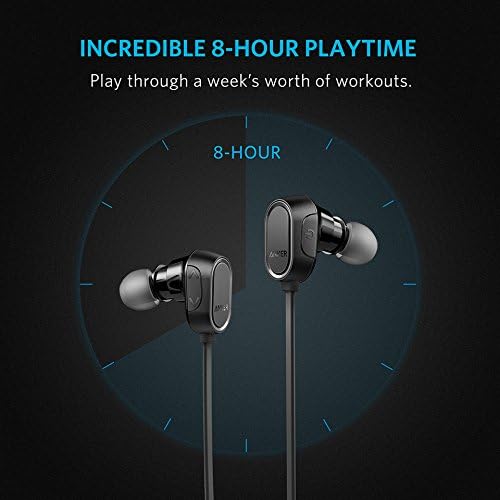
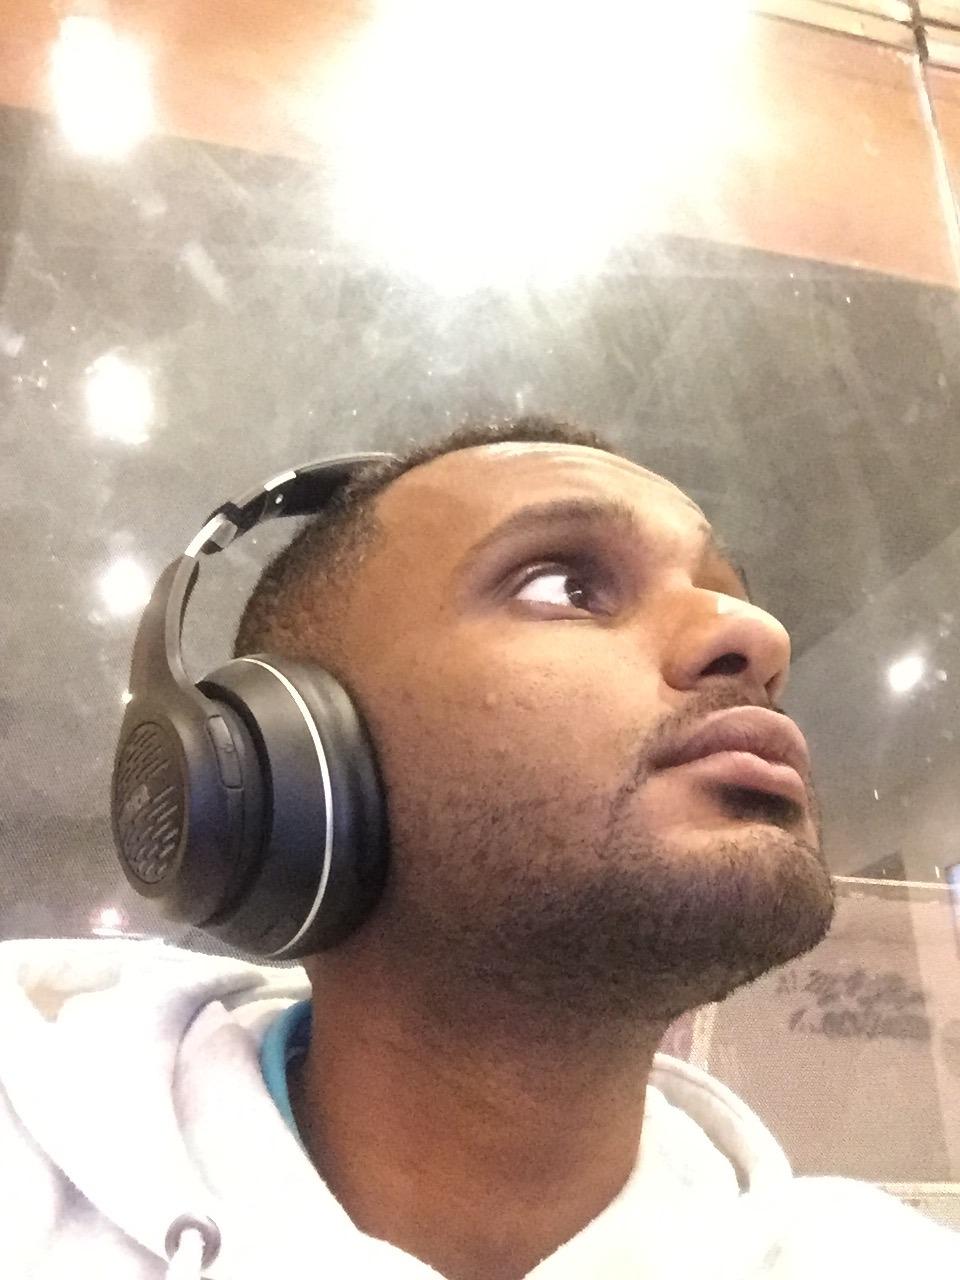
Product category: headphones
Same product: no